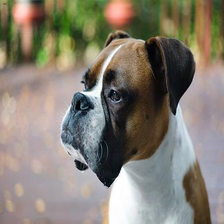
Species: dog
Breed: boxer